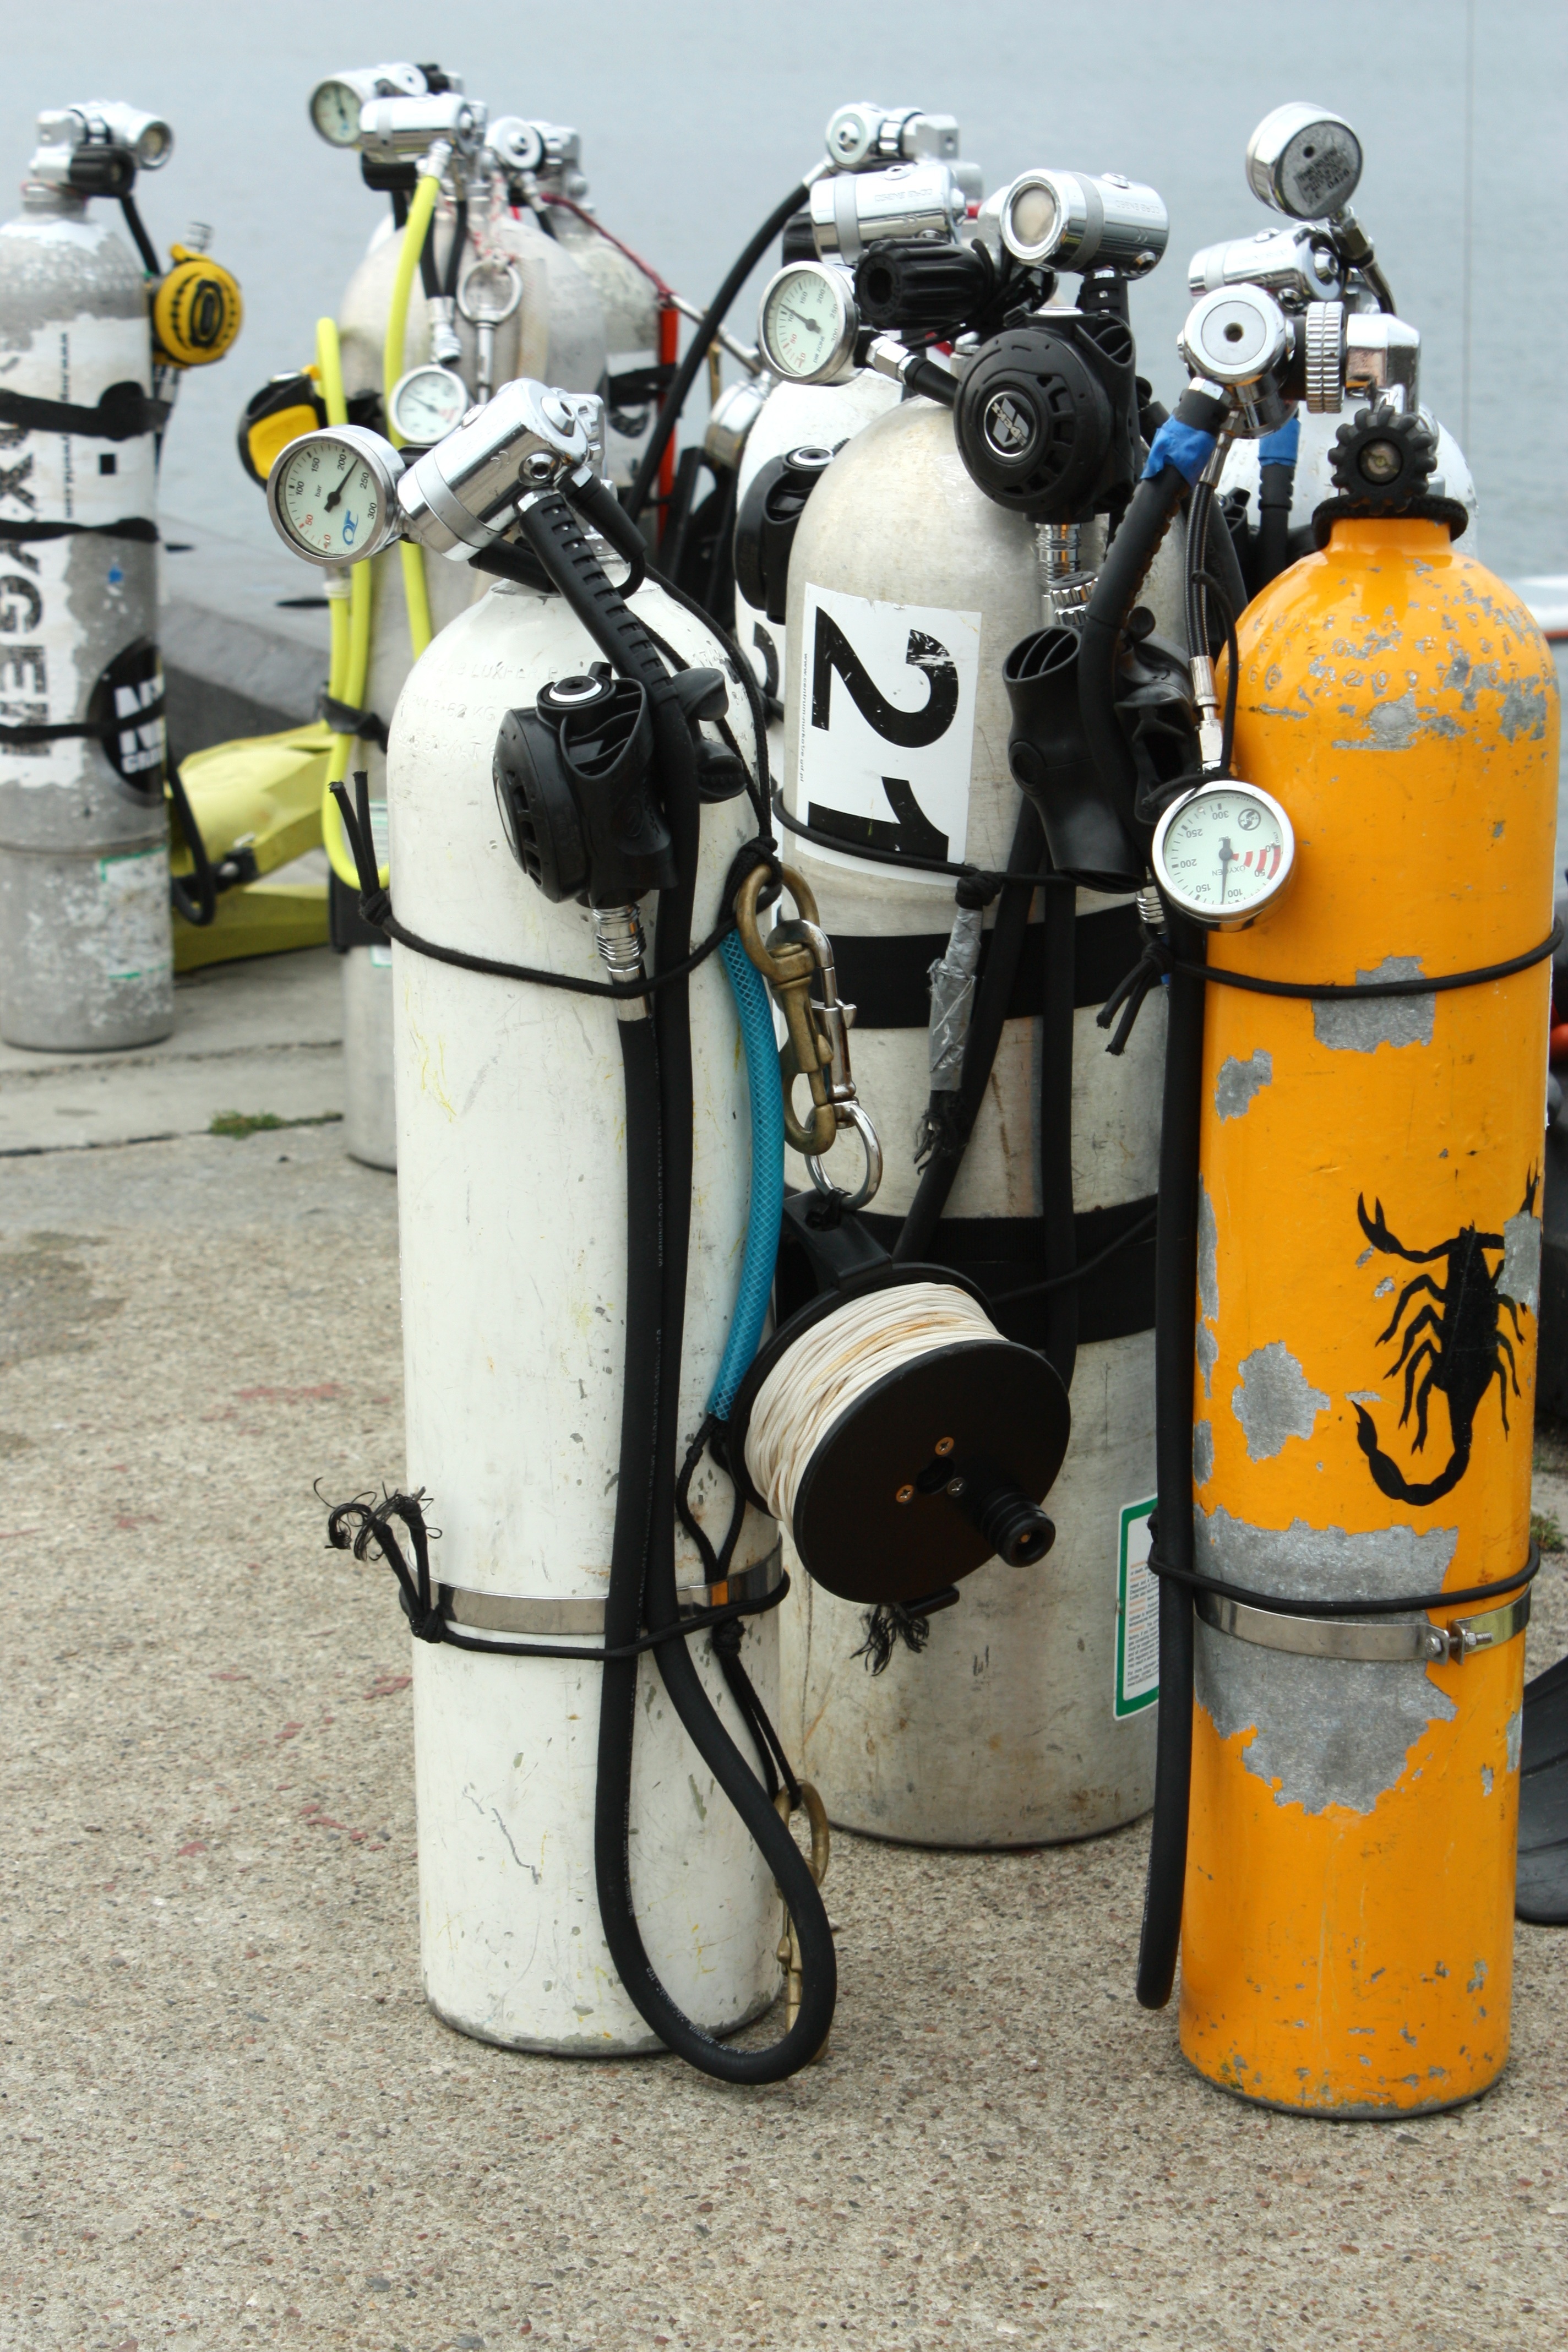
sea, water, adventure, summer, diving, vehicle, machine, handle, art, diver, holidays, deep, robot, valves, cylinder, underwater world, treasures, scuba diving, cylinders, nice time